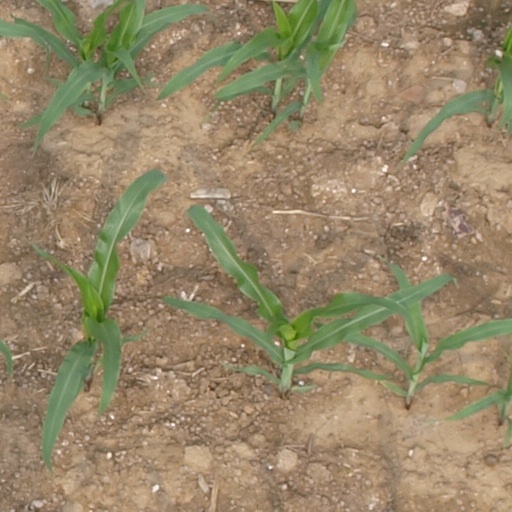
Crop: maize; corn